Morgan Hwang

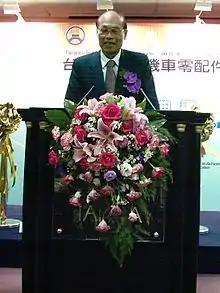

Huang Ing-san (born 18 April 1941), also known by his English name Morgan Hwang, is a Taiwanese business executive and politician.